Gerald Lloyd-Verney

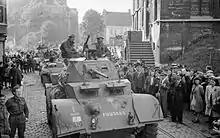
Major General Gerald Lloyd-Verney, GOC 7th Armoured Division, enters Ghent in his Staghound armoured car, 8 September 1944.

Verney served in the Second World War as instructor at the Staff College in 1940 before becoming Commanding Officer of the 2nd Battalion Irish Guards during its conversion to tanks in the United Kingdom later that year. He was appointed commander of the 32nd Guards Brigade in the United Kingdom in 1942, commander of the 6th Guards Tank Brigade in the United Kingdom (before being deployed to Normandy) in January 1943 and General Officer Commanding 7th Armoured Division in North West Europe in August 1944. He was personally appointed by Bernard Montgomery to the 7th Armoured Division. He went on to be commander of the 1st Guards Brigade in Italy and Austria from 1944 to 1945 when he became Military Commander in Vienna. His last appointment was as General Officer Commanding 56th (London) Armoured Division in 1946 before retiring in 1948.